Multidimensional transform

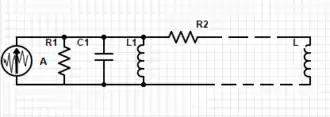
An example of a weakly nonlinear circuit

The inverse multidimensional Laplace transform can be applied to simulate nonlinear circuits. This is done so by formulating a circuit as a state-space and expanding the Inverse Laplace Transform based on Laguerre function expansion.